Aftermath of the Libyan civil war (2011)

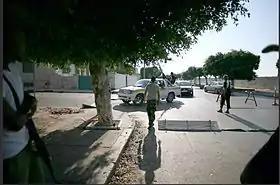
A rebel checkpoint in Tripoli, Libya

During the civil war, brigades of armed volunteers sprang up around the country, reporting to local military councils, which became "de facto" local governments. Civilian leaders said that, after the declaration of liberation, the militias shifted from merely delaying the surrender of their weapons to actively asserting a continuing political role as "guardians of the revolution". Some of the largest, and most well-equipped brigades were associated with Islamist groups then forming political parties.